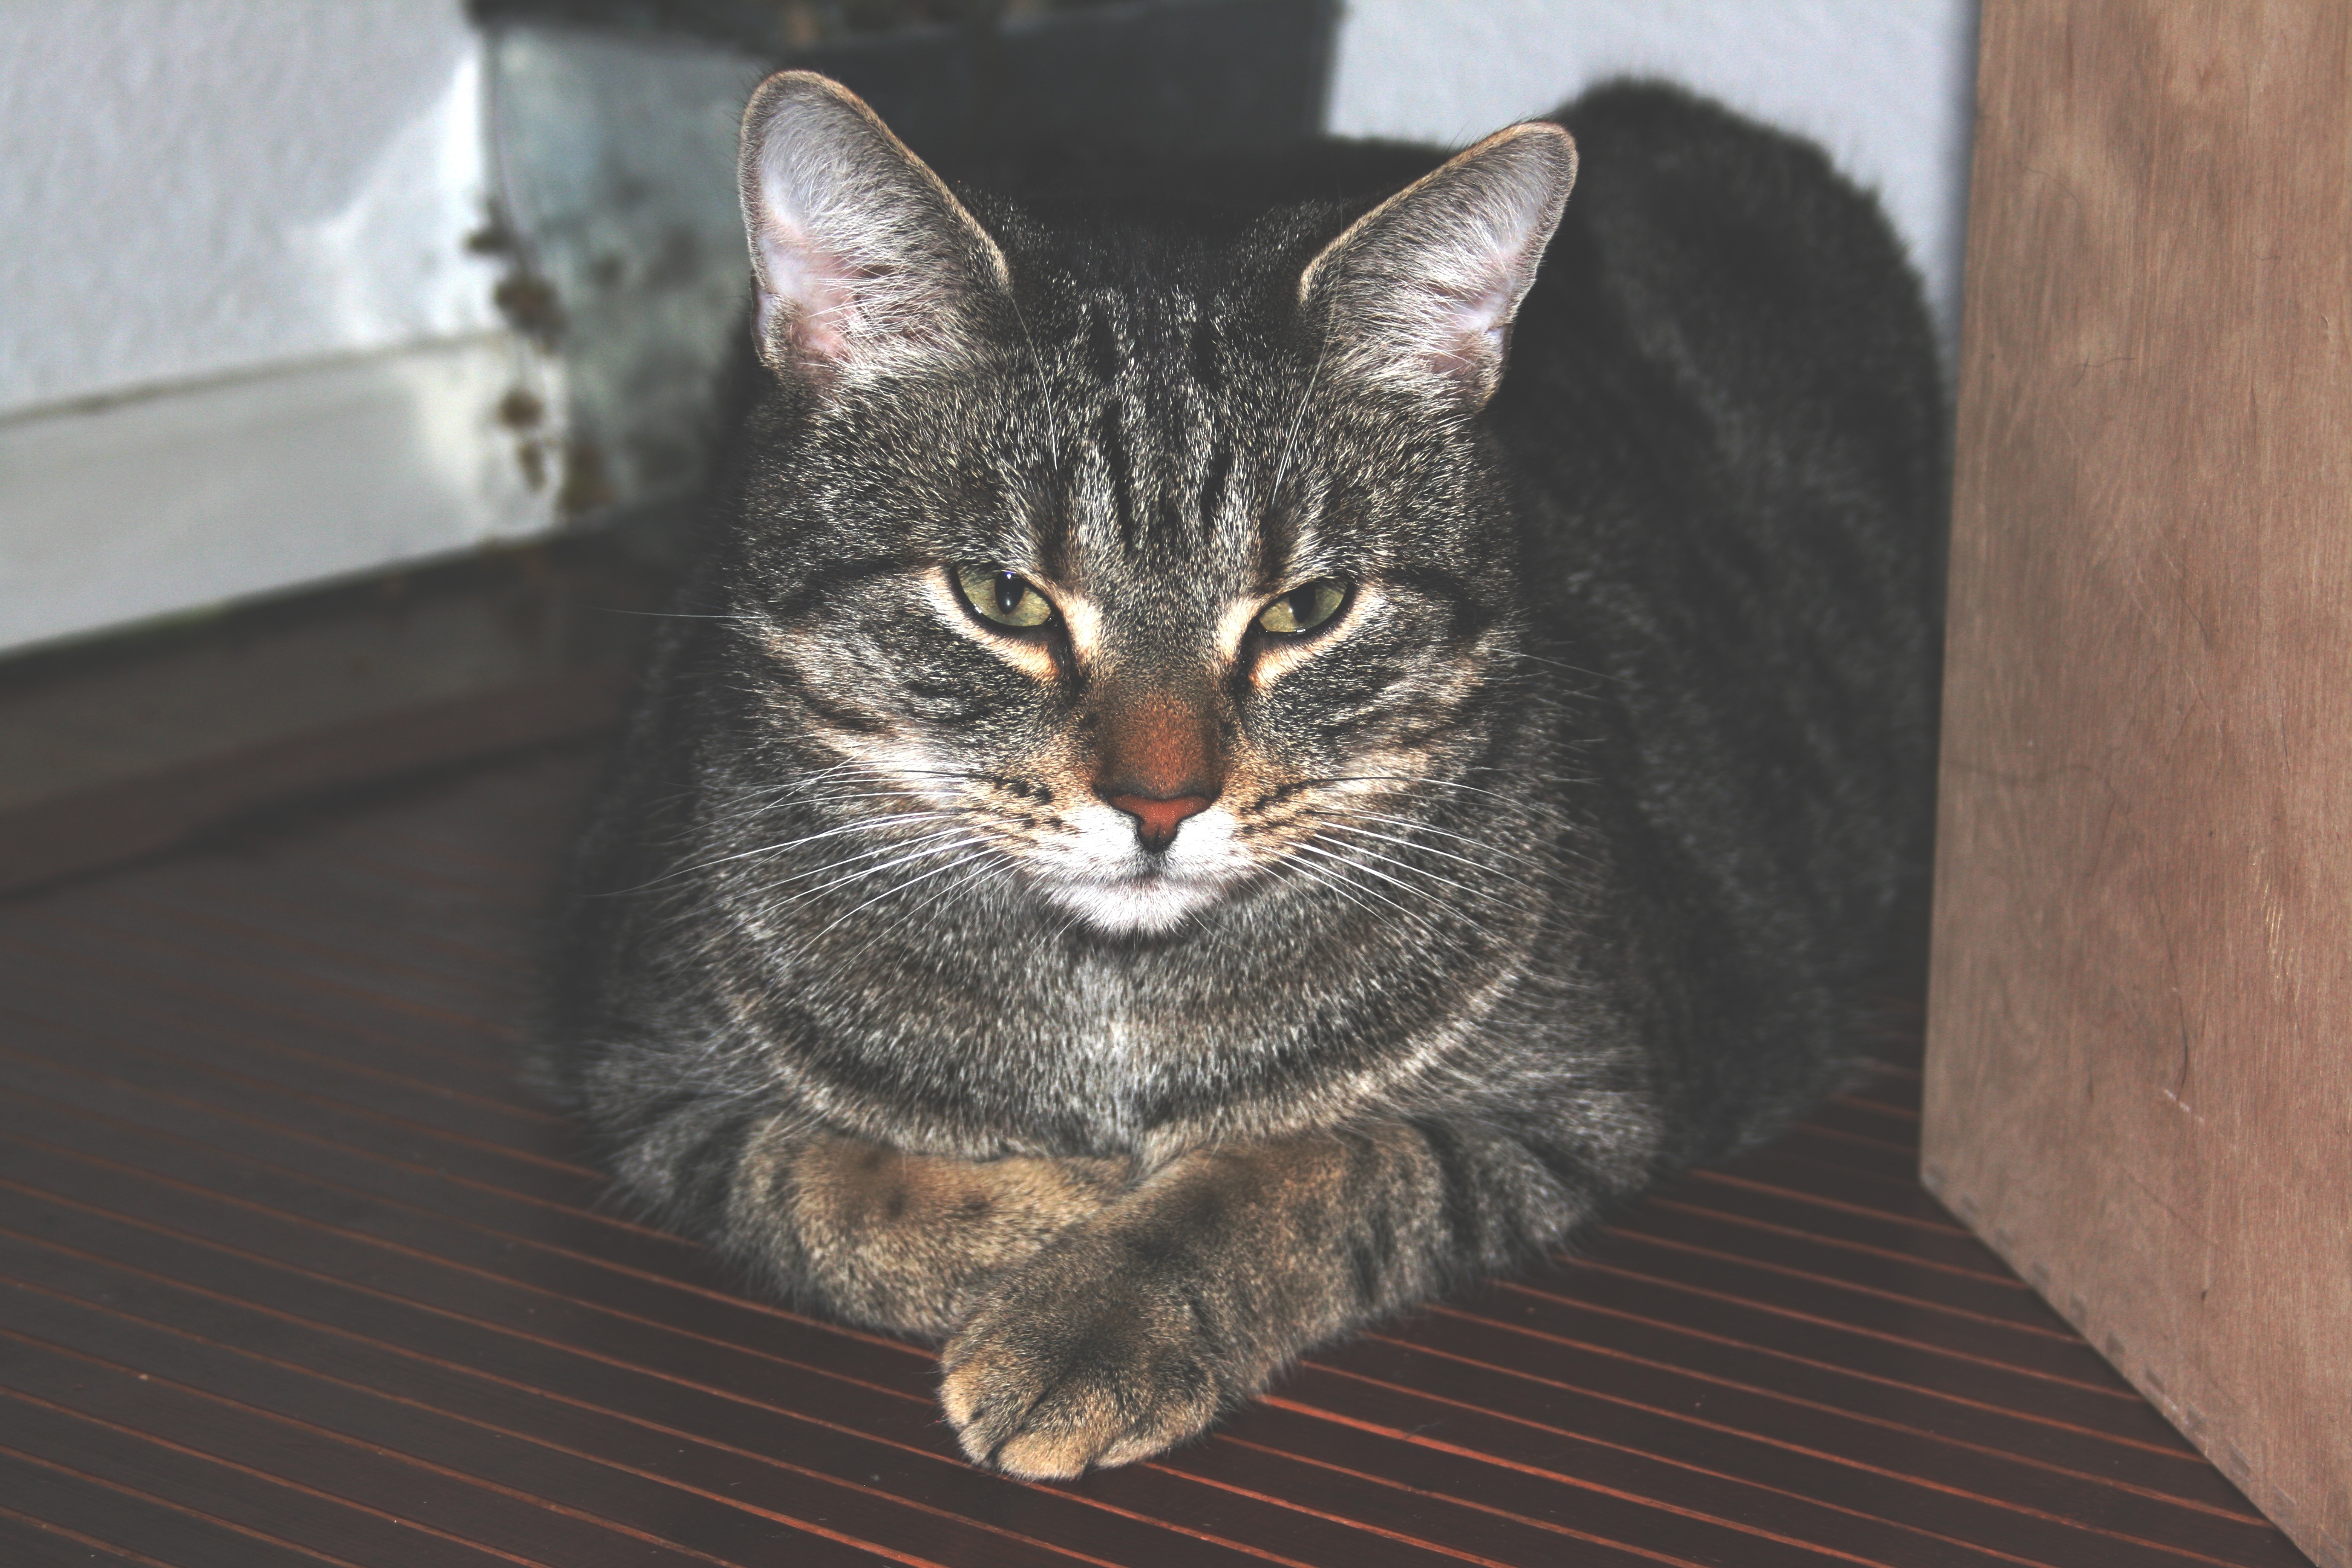
asian, pet, fur, cat, mammal, fauna, whiskers, snout, eye, adidas, animals, mieze, mackerel, cat's eyes, tabby cat, european shorthair, wild cat, small to medium sized cats, cat like mammal, carnivoran, domestic short haired cat, pixie bob, american shorthair, dragon li, california spangled